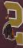
Number: 2